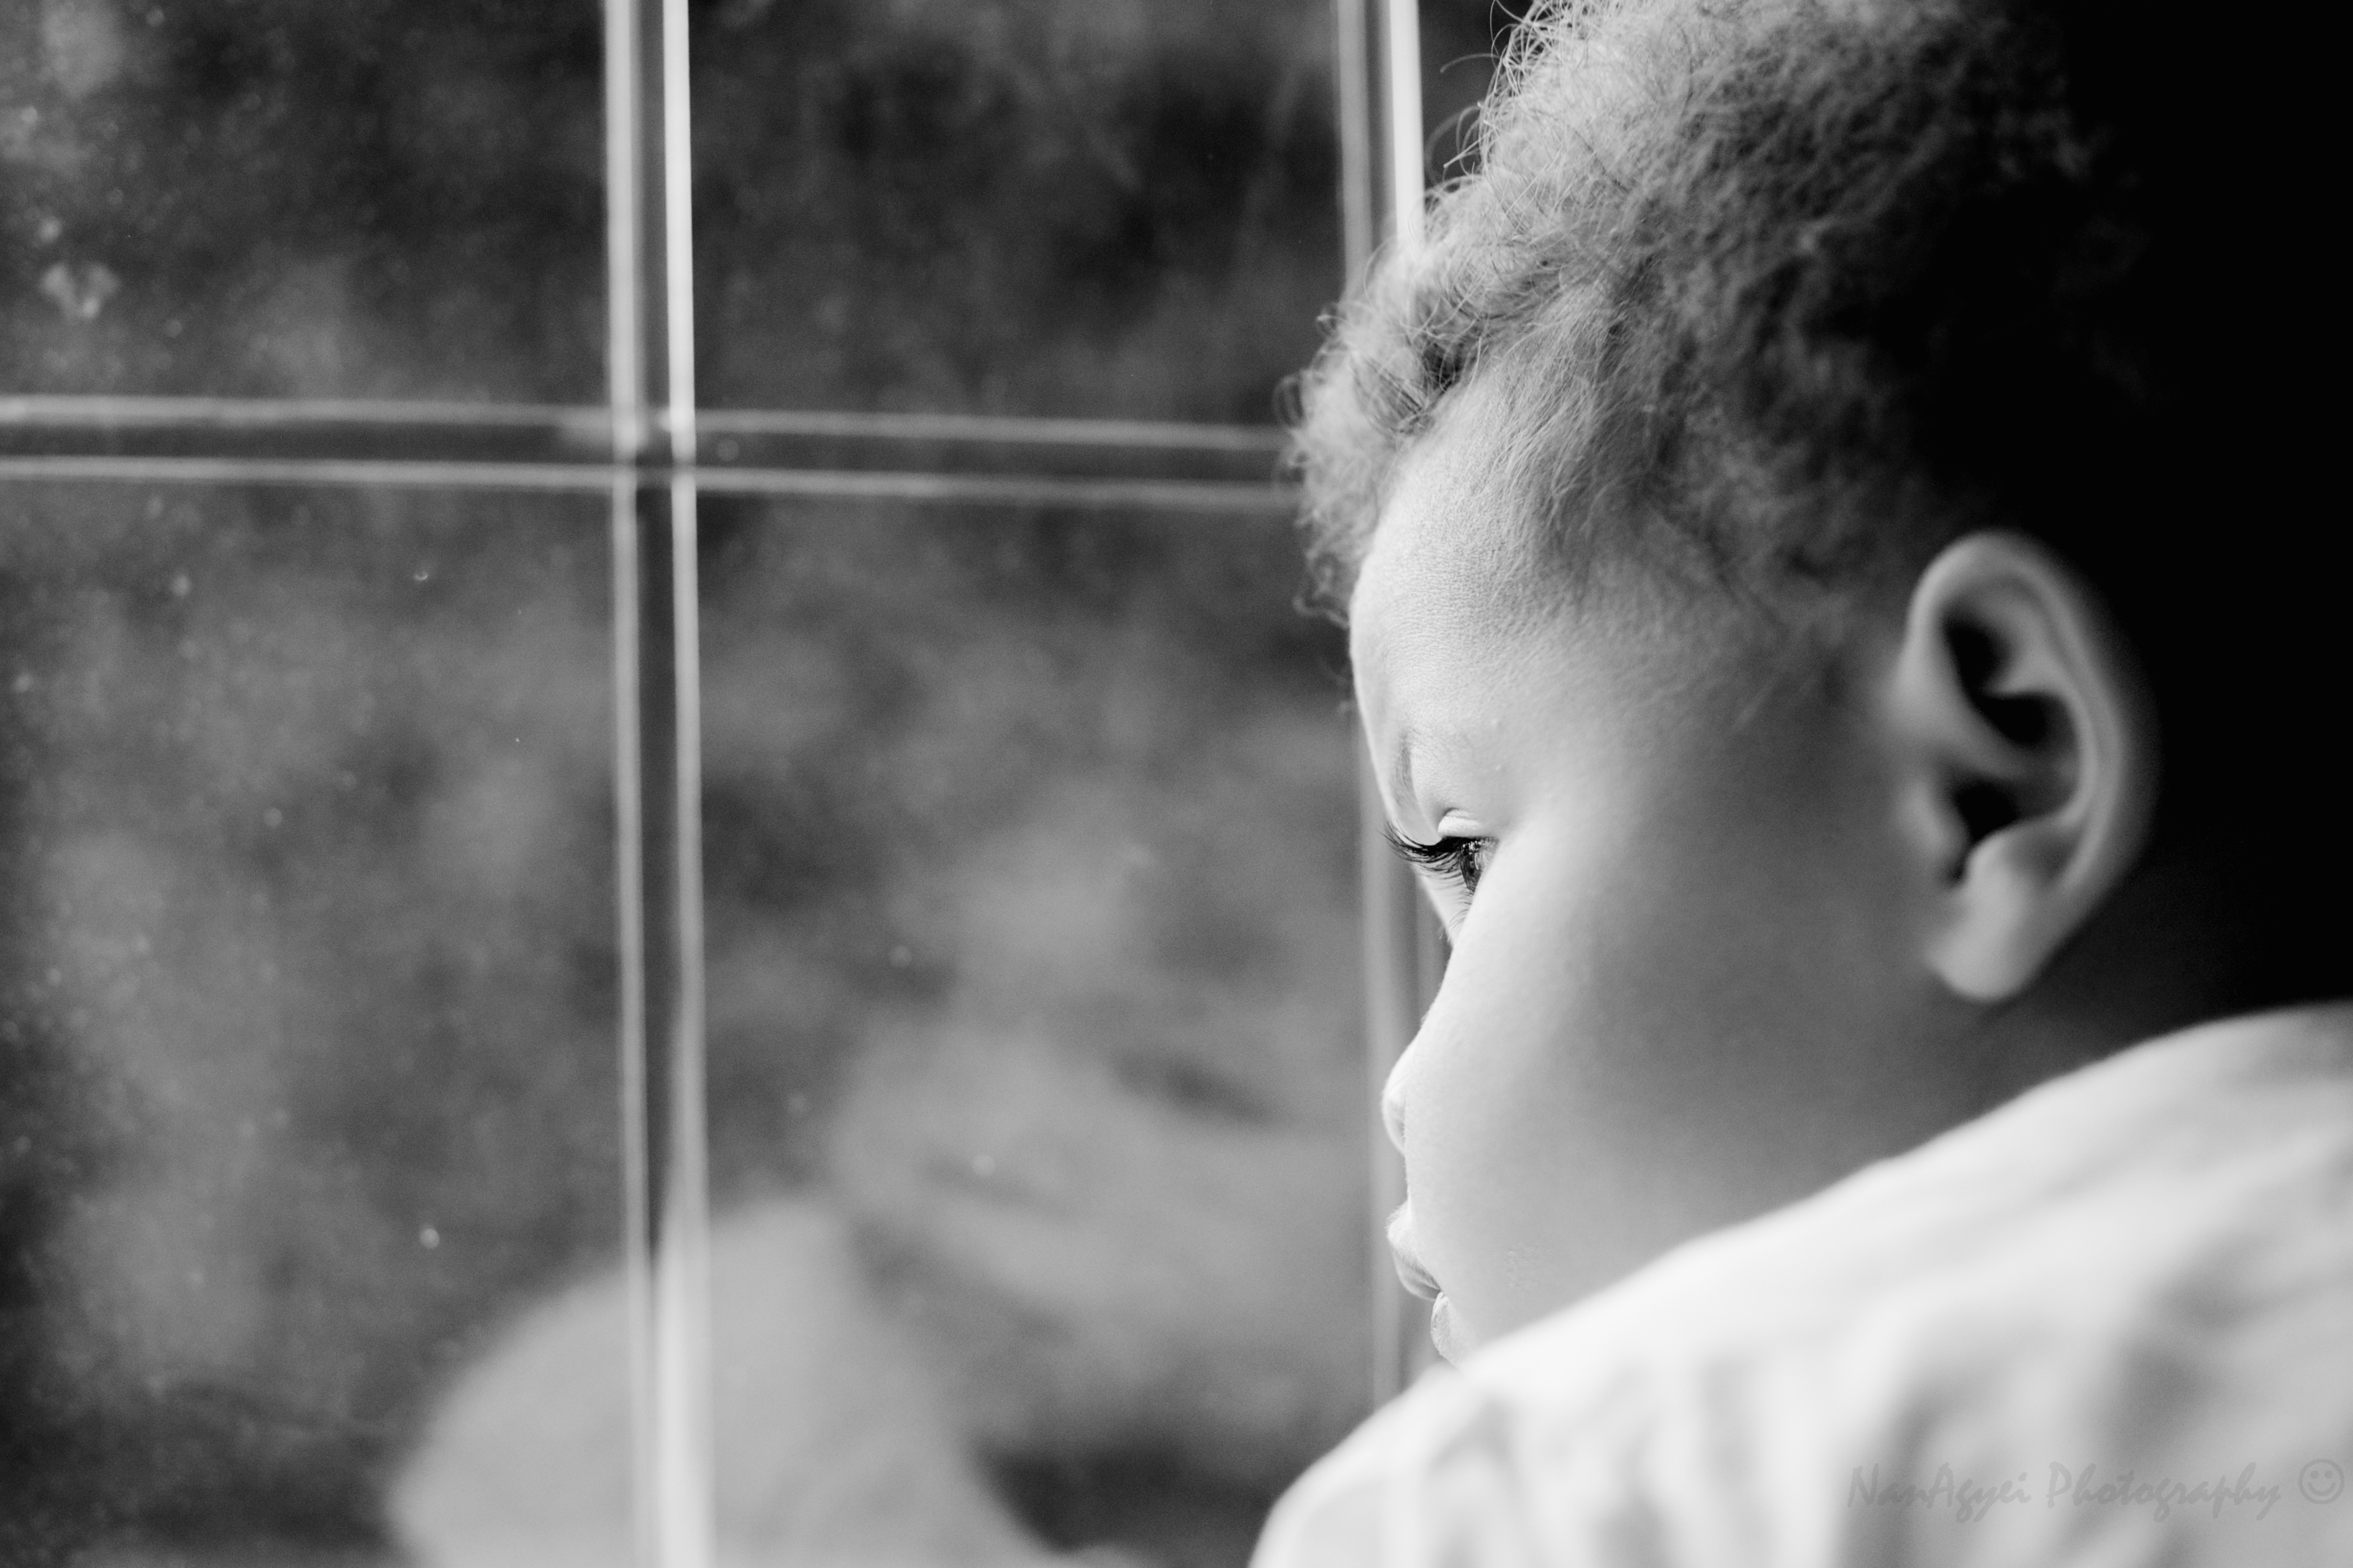
person, black and white, white, photography, portrait, reflection, child, black, monochrome, baby, bw, blackwhite, eyes, 35mm, eye, photograph, sony, emotion, a700, paintthemoon, tegan, interaction, ptm, 2452, monochrome photography, portrait photography